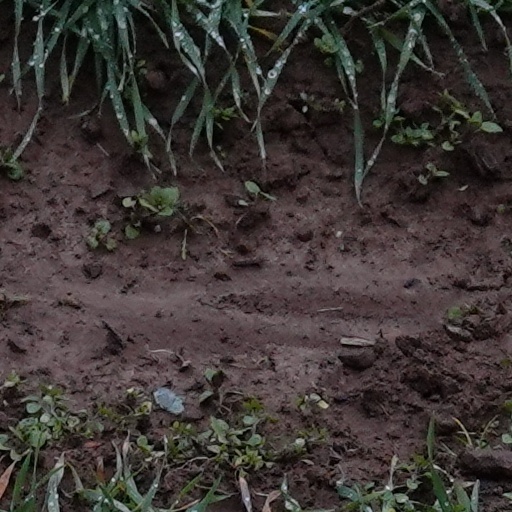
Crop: wheat